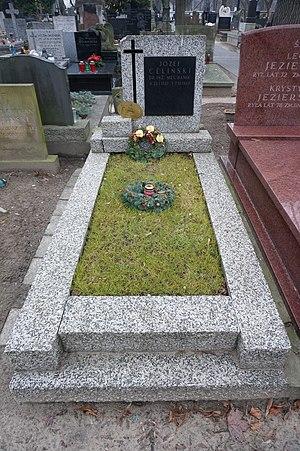
Zofia Celińska est une économiste polonaise, juste parmi les nations.